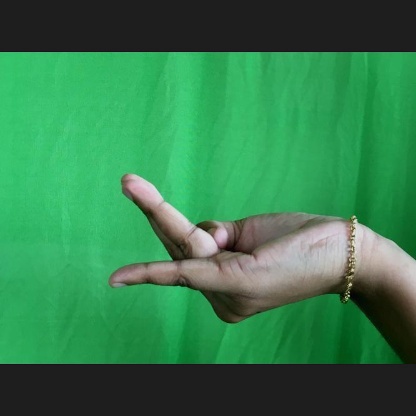
Mudra: Chaturam